Zohra Sehgal

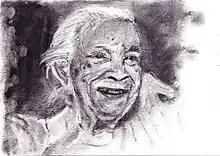

Zohra Mumtaz Sehgal (born Sahibzadi Zohra Mumtazullah Khan Begum; 27 April 1912 – 10 July 2014) was an Indian actress, dancer, and choreographer. Having begun her career as a member of a contemporary dance troupe, she transitioned into acting roles beginning in the 1940s. Sehgal appeared in several British films, television shows, and Bollywood productions in a career that spanned over eight decades.